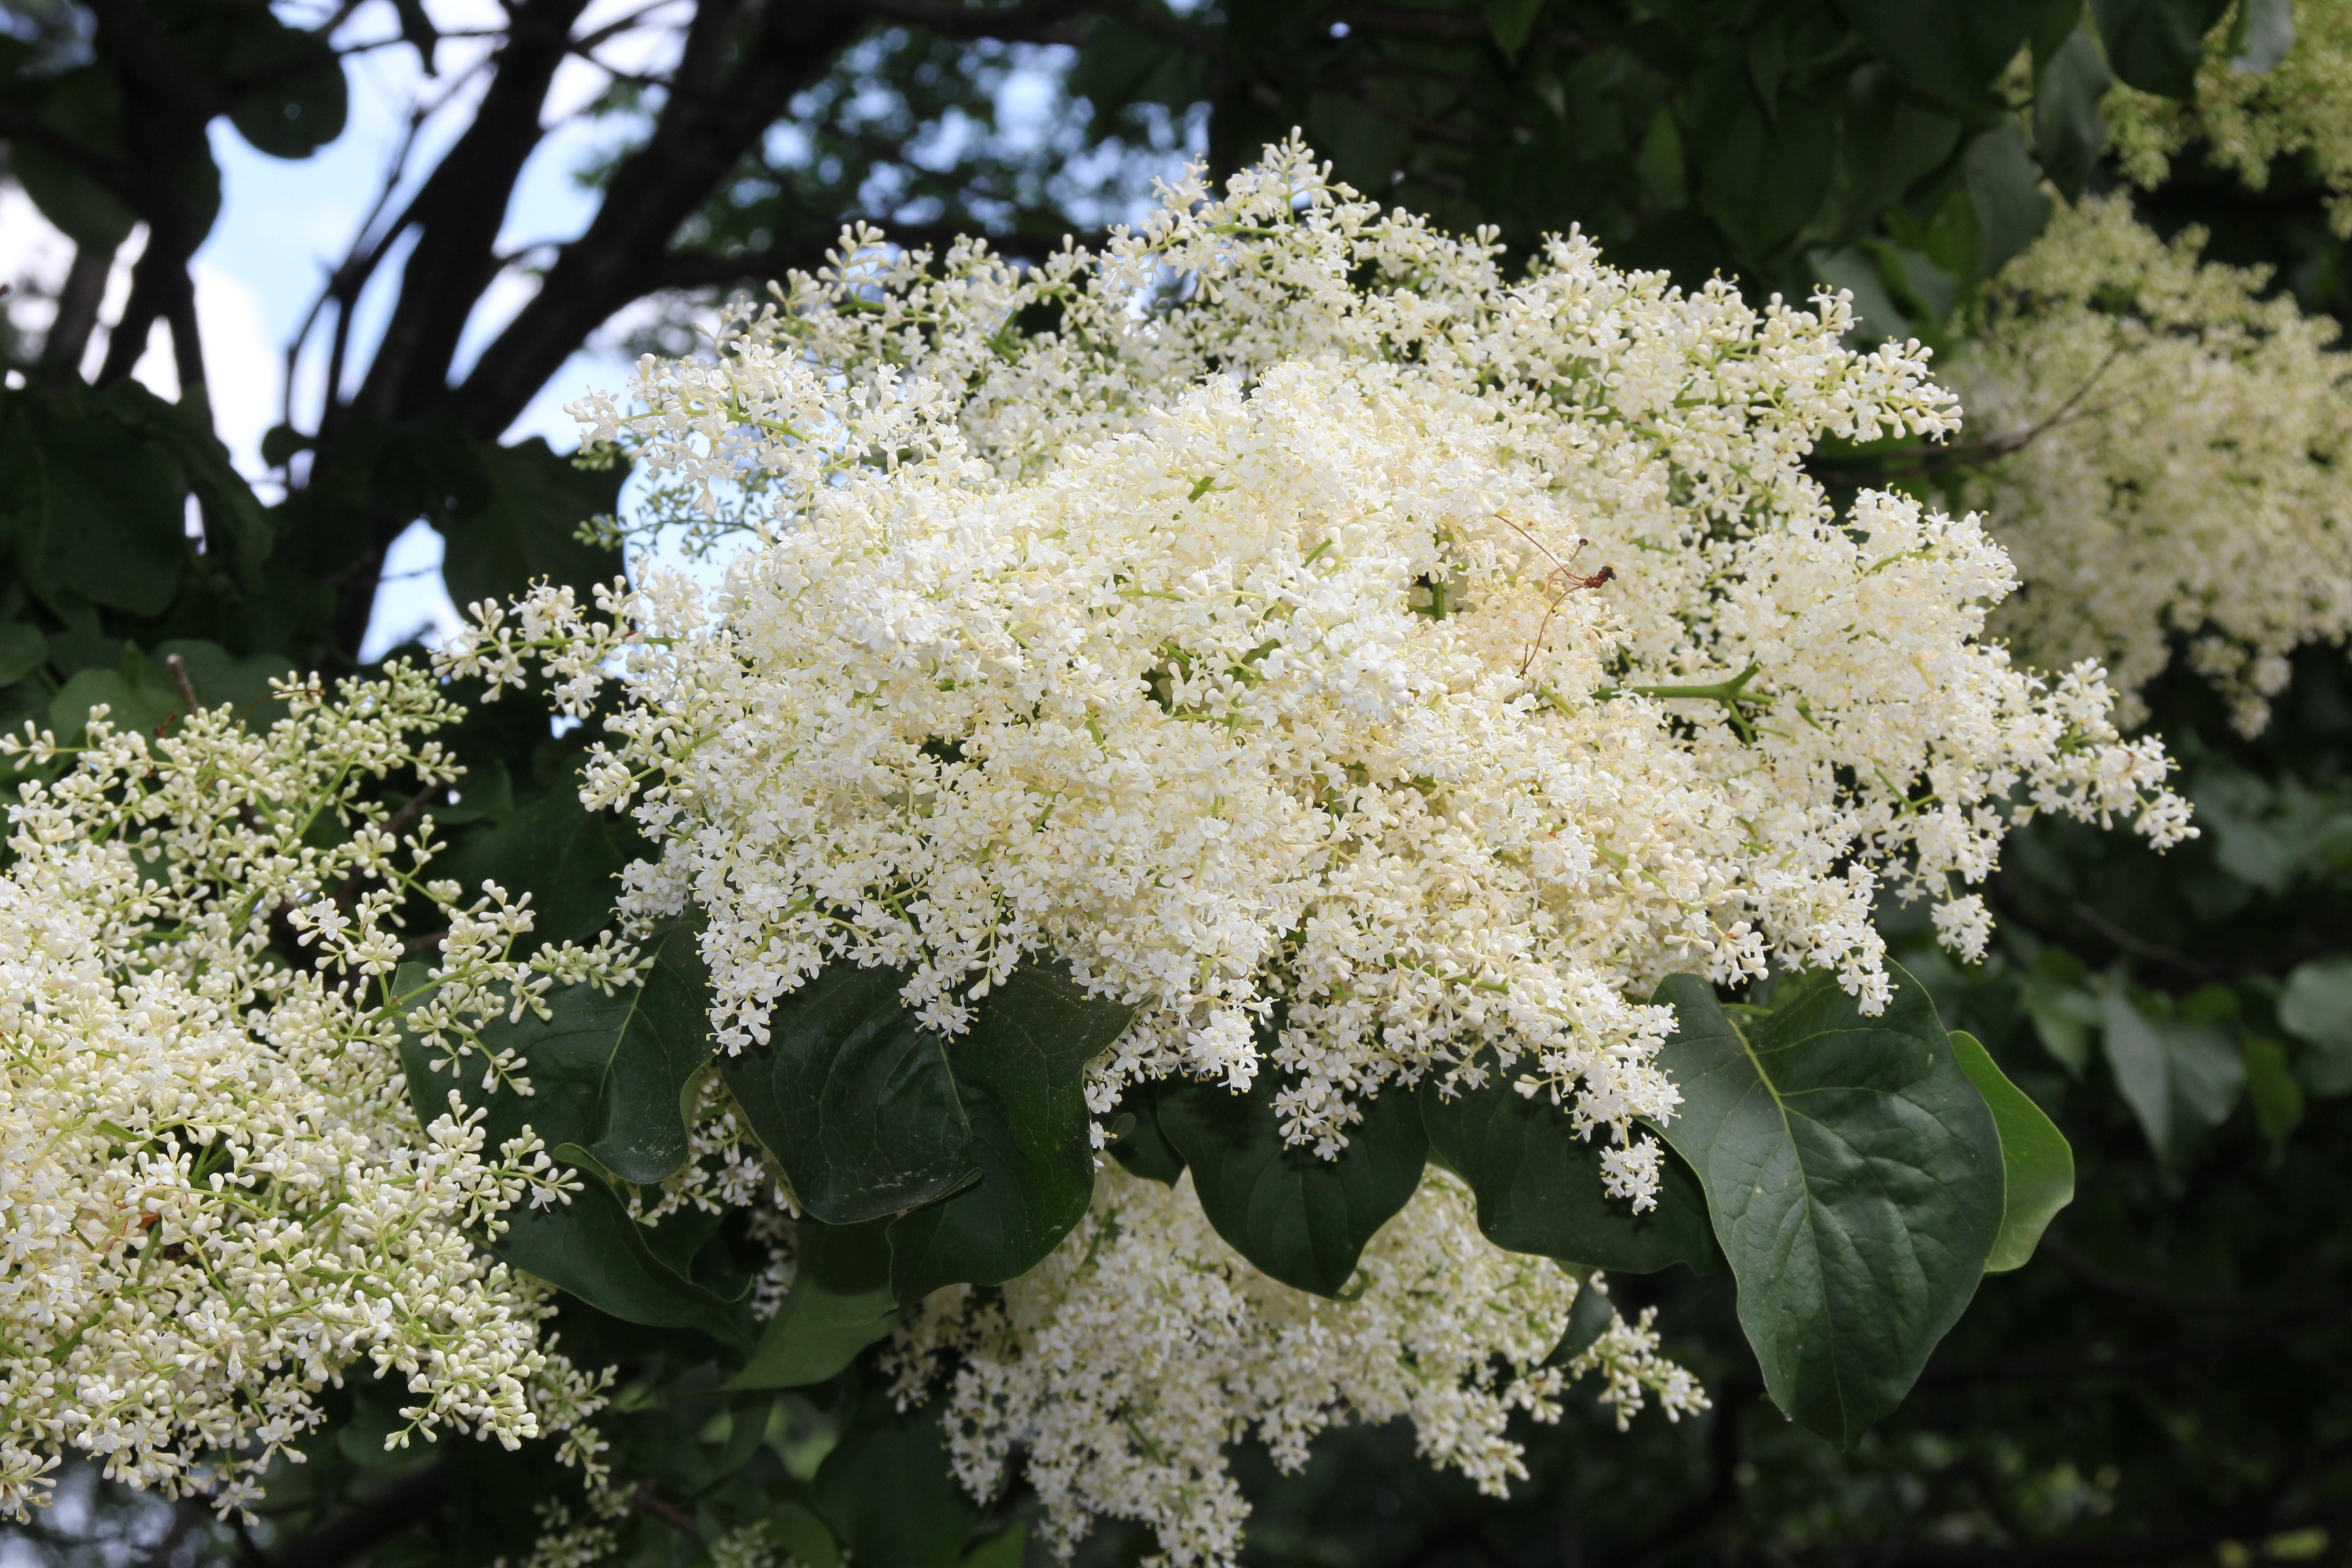
tree, branch, blossom, plant, white, flower, bush, botany, flora, hydrangea, shrub, viburnum, lilac, meadowsweet, flowering plant, japanese tree lilac, tree flowers, woody plant, land plant